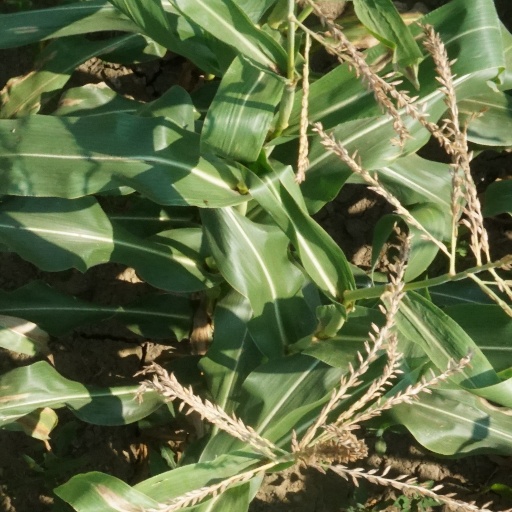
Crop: maize; corn